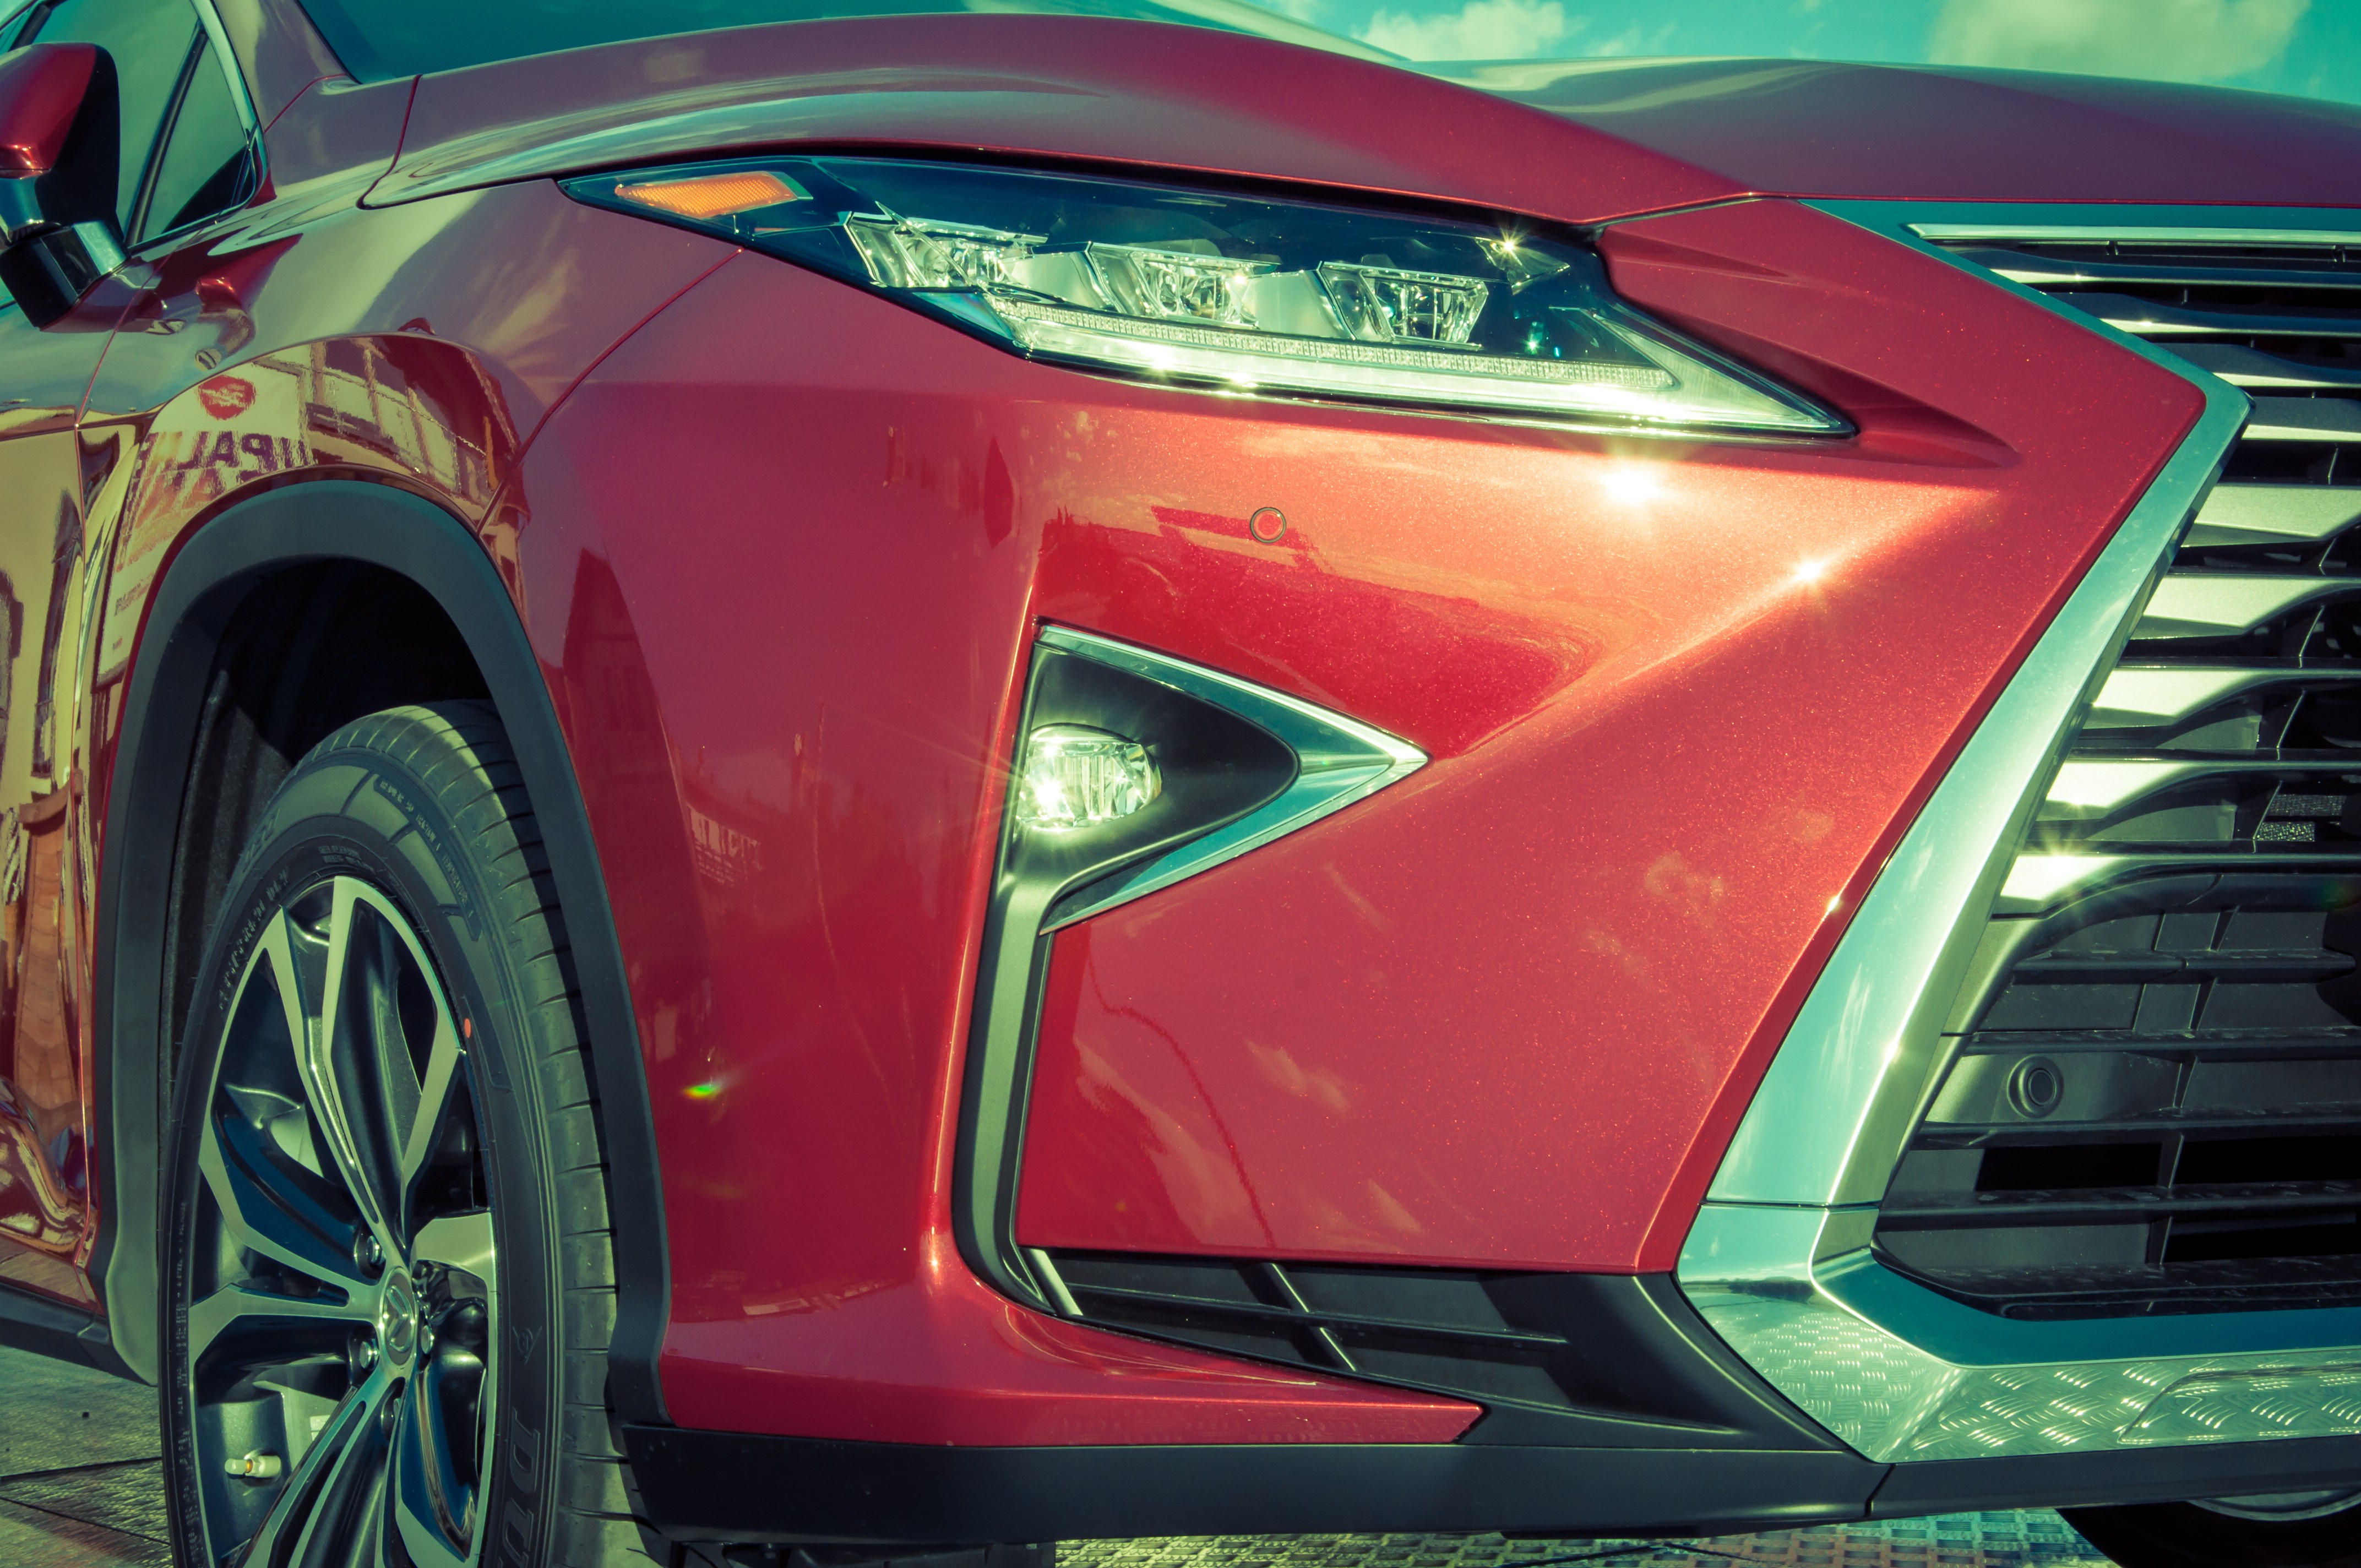
car, wheel, transportation, vehicle, sports car, bumper, supercar, automobiles, luxury, cars, tires, suv, wheels, reflections, expensive, closeups, vehicles, rx, 200t, dunlop, lexus, auto show, concept car, land vehicle, automobile make, automotive exterior, automotive design, performance car